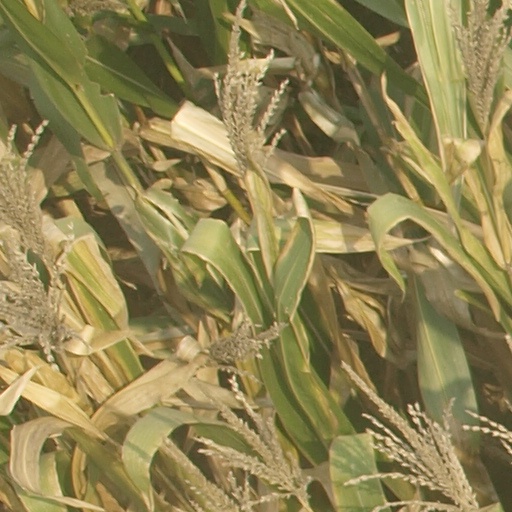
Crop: maize; corn